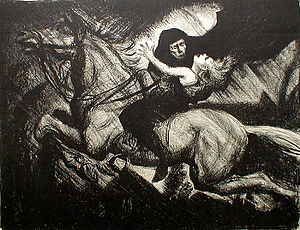
Elverfolk / Tysk folklore
Der Erlkönig, af Albert Sterner, ca. 1910, hvor elverkongen er blevet til et uhyggeligt varsel om død.
"Elverfolk eller alfer er en gruppe af overnaturlige væsner i nordeuropæisk folketro. I den danske og svenske folklore omfatter de bl.a. feer, ellepiger, elledrenge og nøkker. I Tyskland bruges betegnelsen Alb, i England elf, i Sverige älv, i Norge alv, af norrønt alfr, af uklar oprindelse, måske af en rod med betydningen ""hvid"", jfr latin albus.